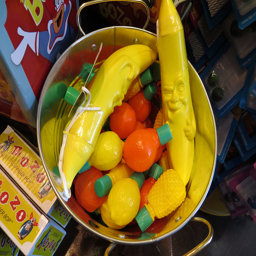
Some cooked food that brighten up the day.

A bucket of individual candy powder on a table.
a bowl with liquid flavors in containers lemon orange banana and pineapple
A basket full of plastic fruit, some of the fruit have faces.
Lemon juice, orange juice, and banana and pineapple juice sitting in a bowl